Area codes 781 and 339

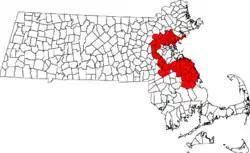
Area codes 781 and 339

Area code 781 and 339 are telephone area codes in the North American Numbering Plan for the U.S. state of Massachusetts. The numbering plan area consists of Boston’s inner suburbs along the Route 128 corridor, and some outer suburbs, especially in the South Shore region. Major cities and towns with the area code include Waltham, Woburn, Lynn, Weymouth and Dedham. It was created as in an area code split of area code 617 on September 1, 1997. Use of 781 became mandatory February 1, 1998. Area code 339 is an overlay complex code for the same service area, activated on May 2, 2001. Since then, ten-digit dialing has been mandatory.